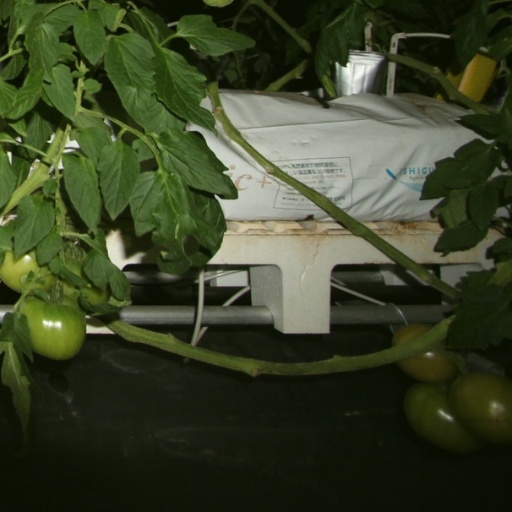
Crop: tomato